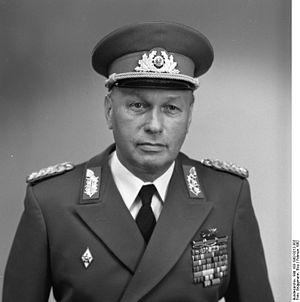
Fritz Streletz était un Generaloberst de la NVA, vice-ministre du ministère de la Défense Nationale de la RDA, chef du siège de l'état-major de la NVA et secrétaire du Conseil National de Défense. Coresponsable du régime frontalier du mur de Berlin, il a été condamné à cinq ans et six mois d’emprisonnement pour homicide.